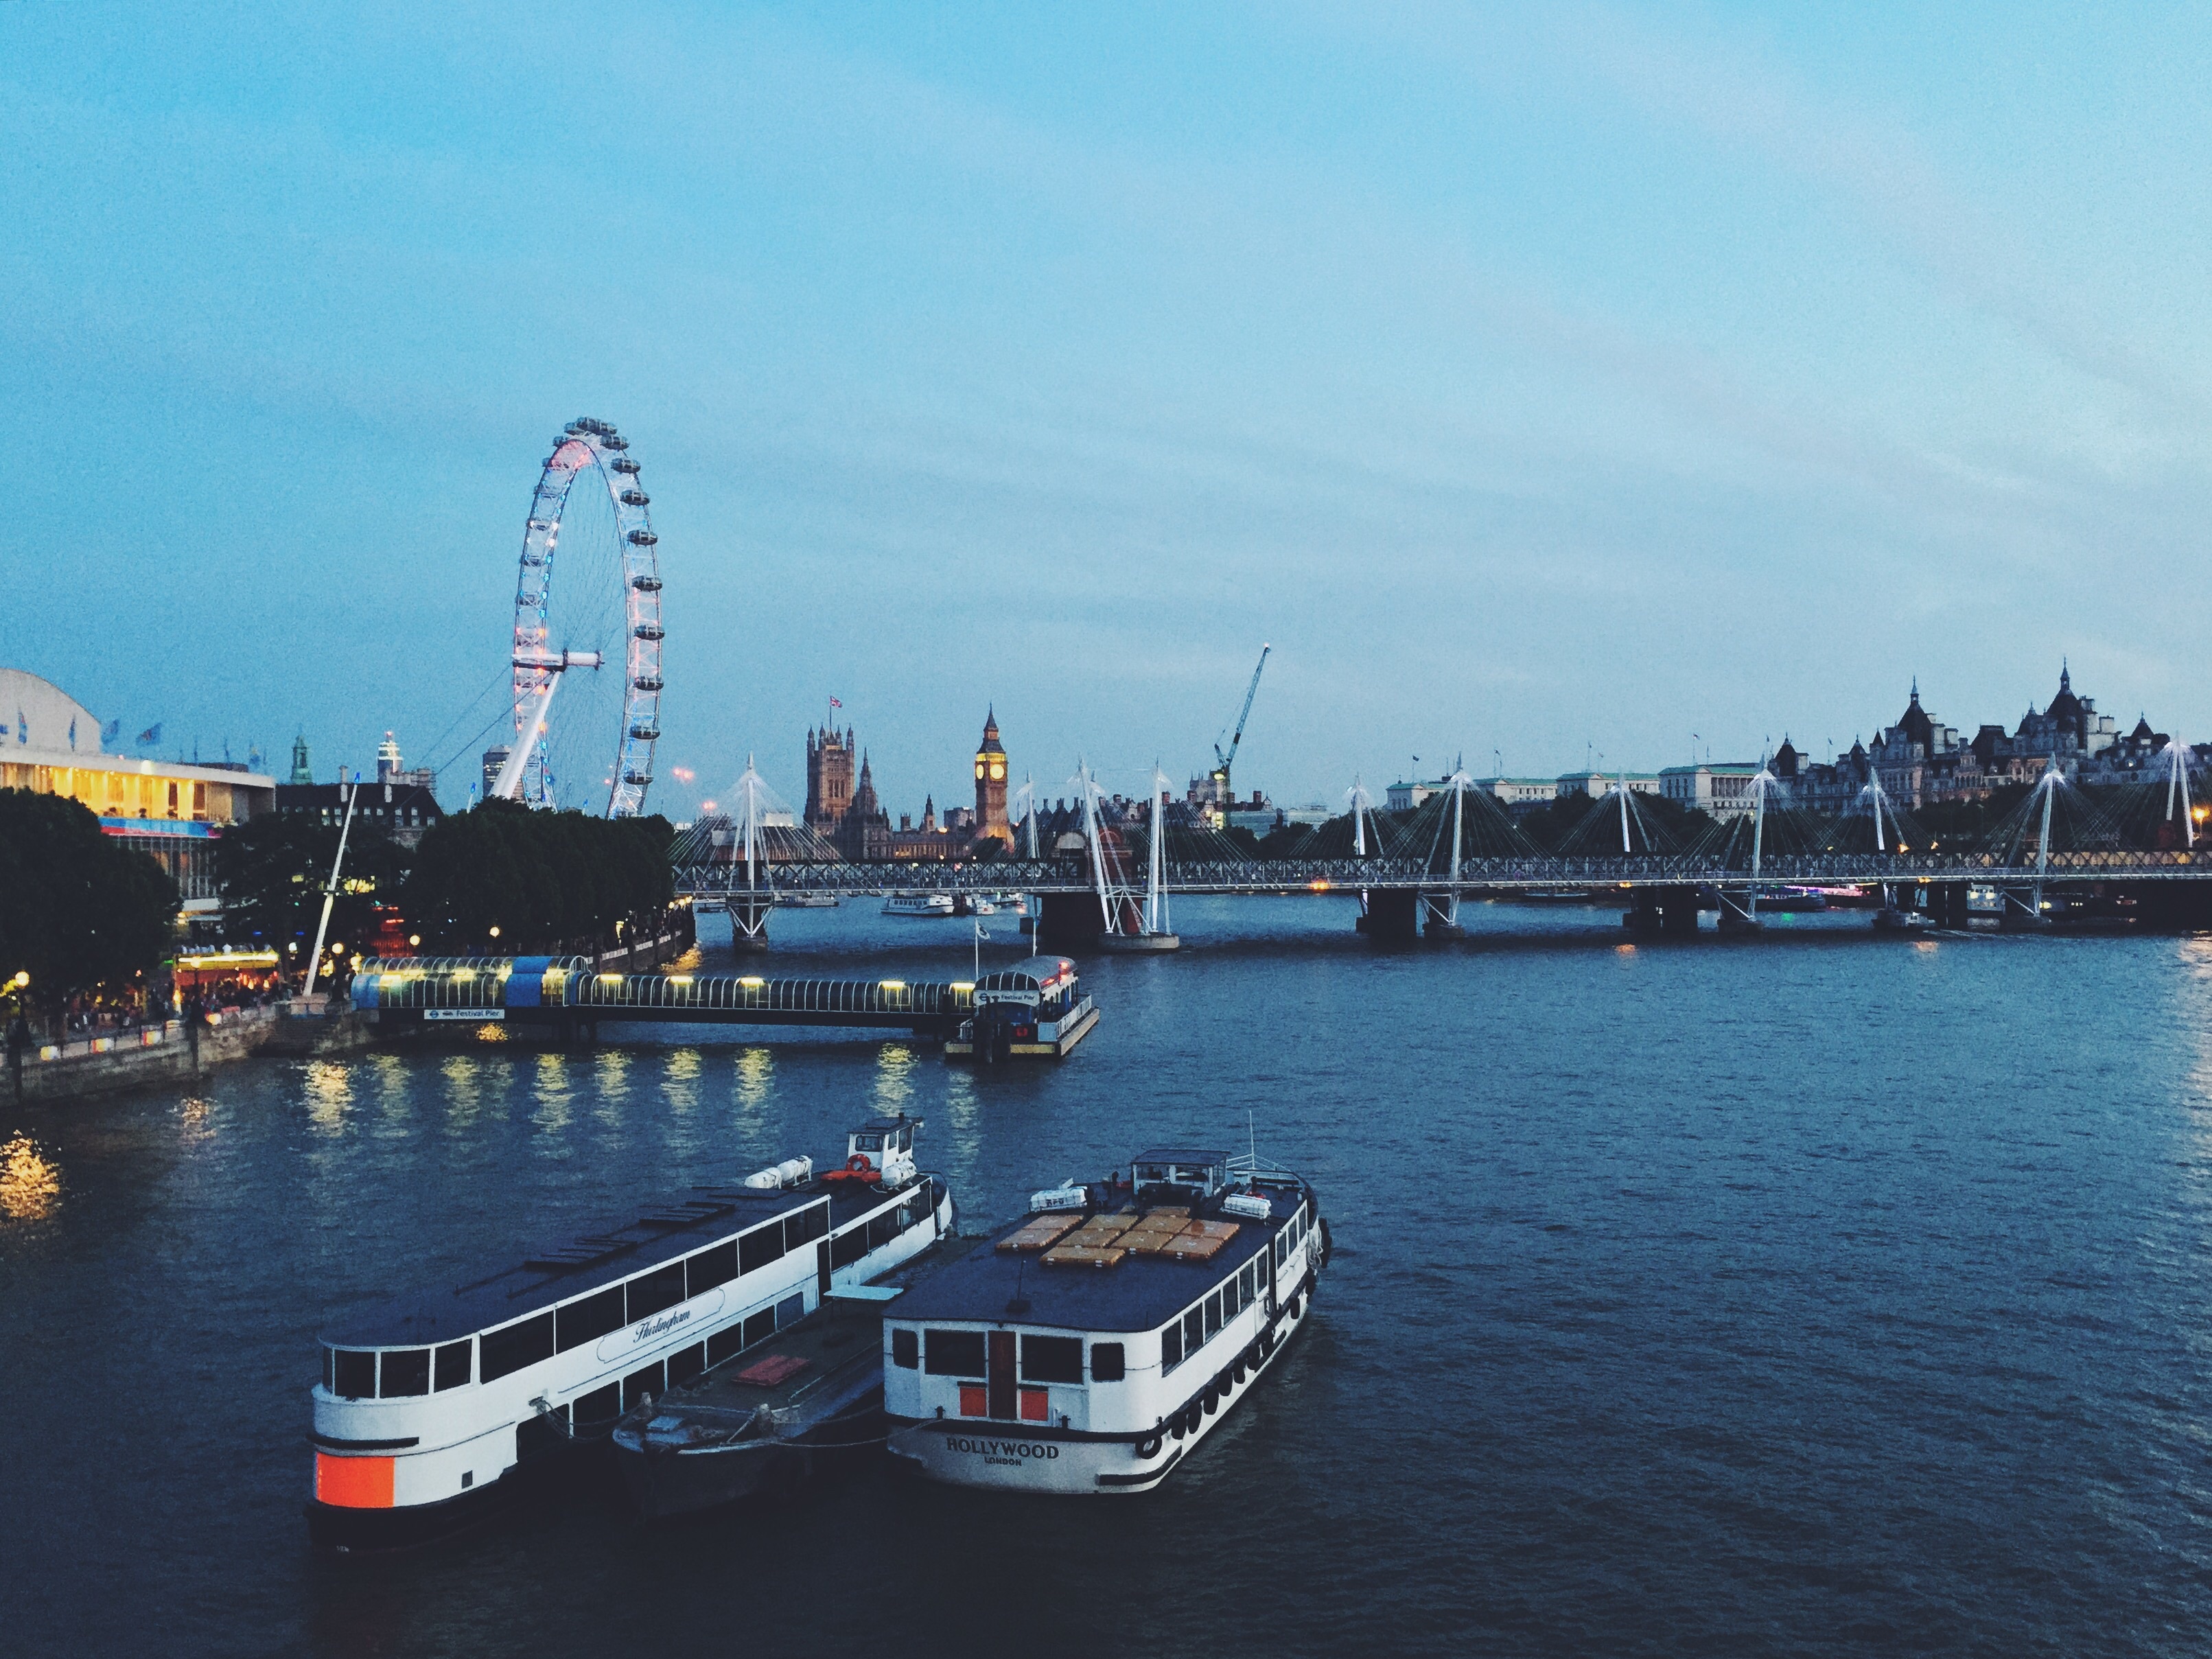
sea, dock, boat, ship, vehicle, bay, harbor, marina, port, waterway, ferry, infrastructure, channel, watercraft, freight transport